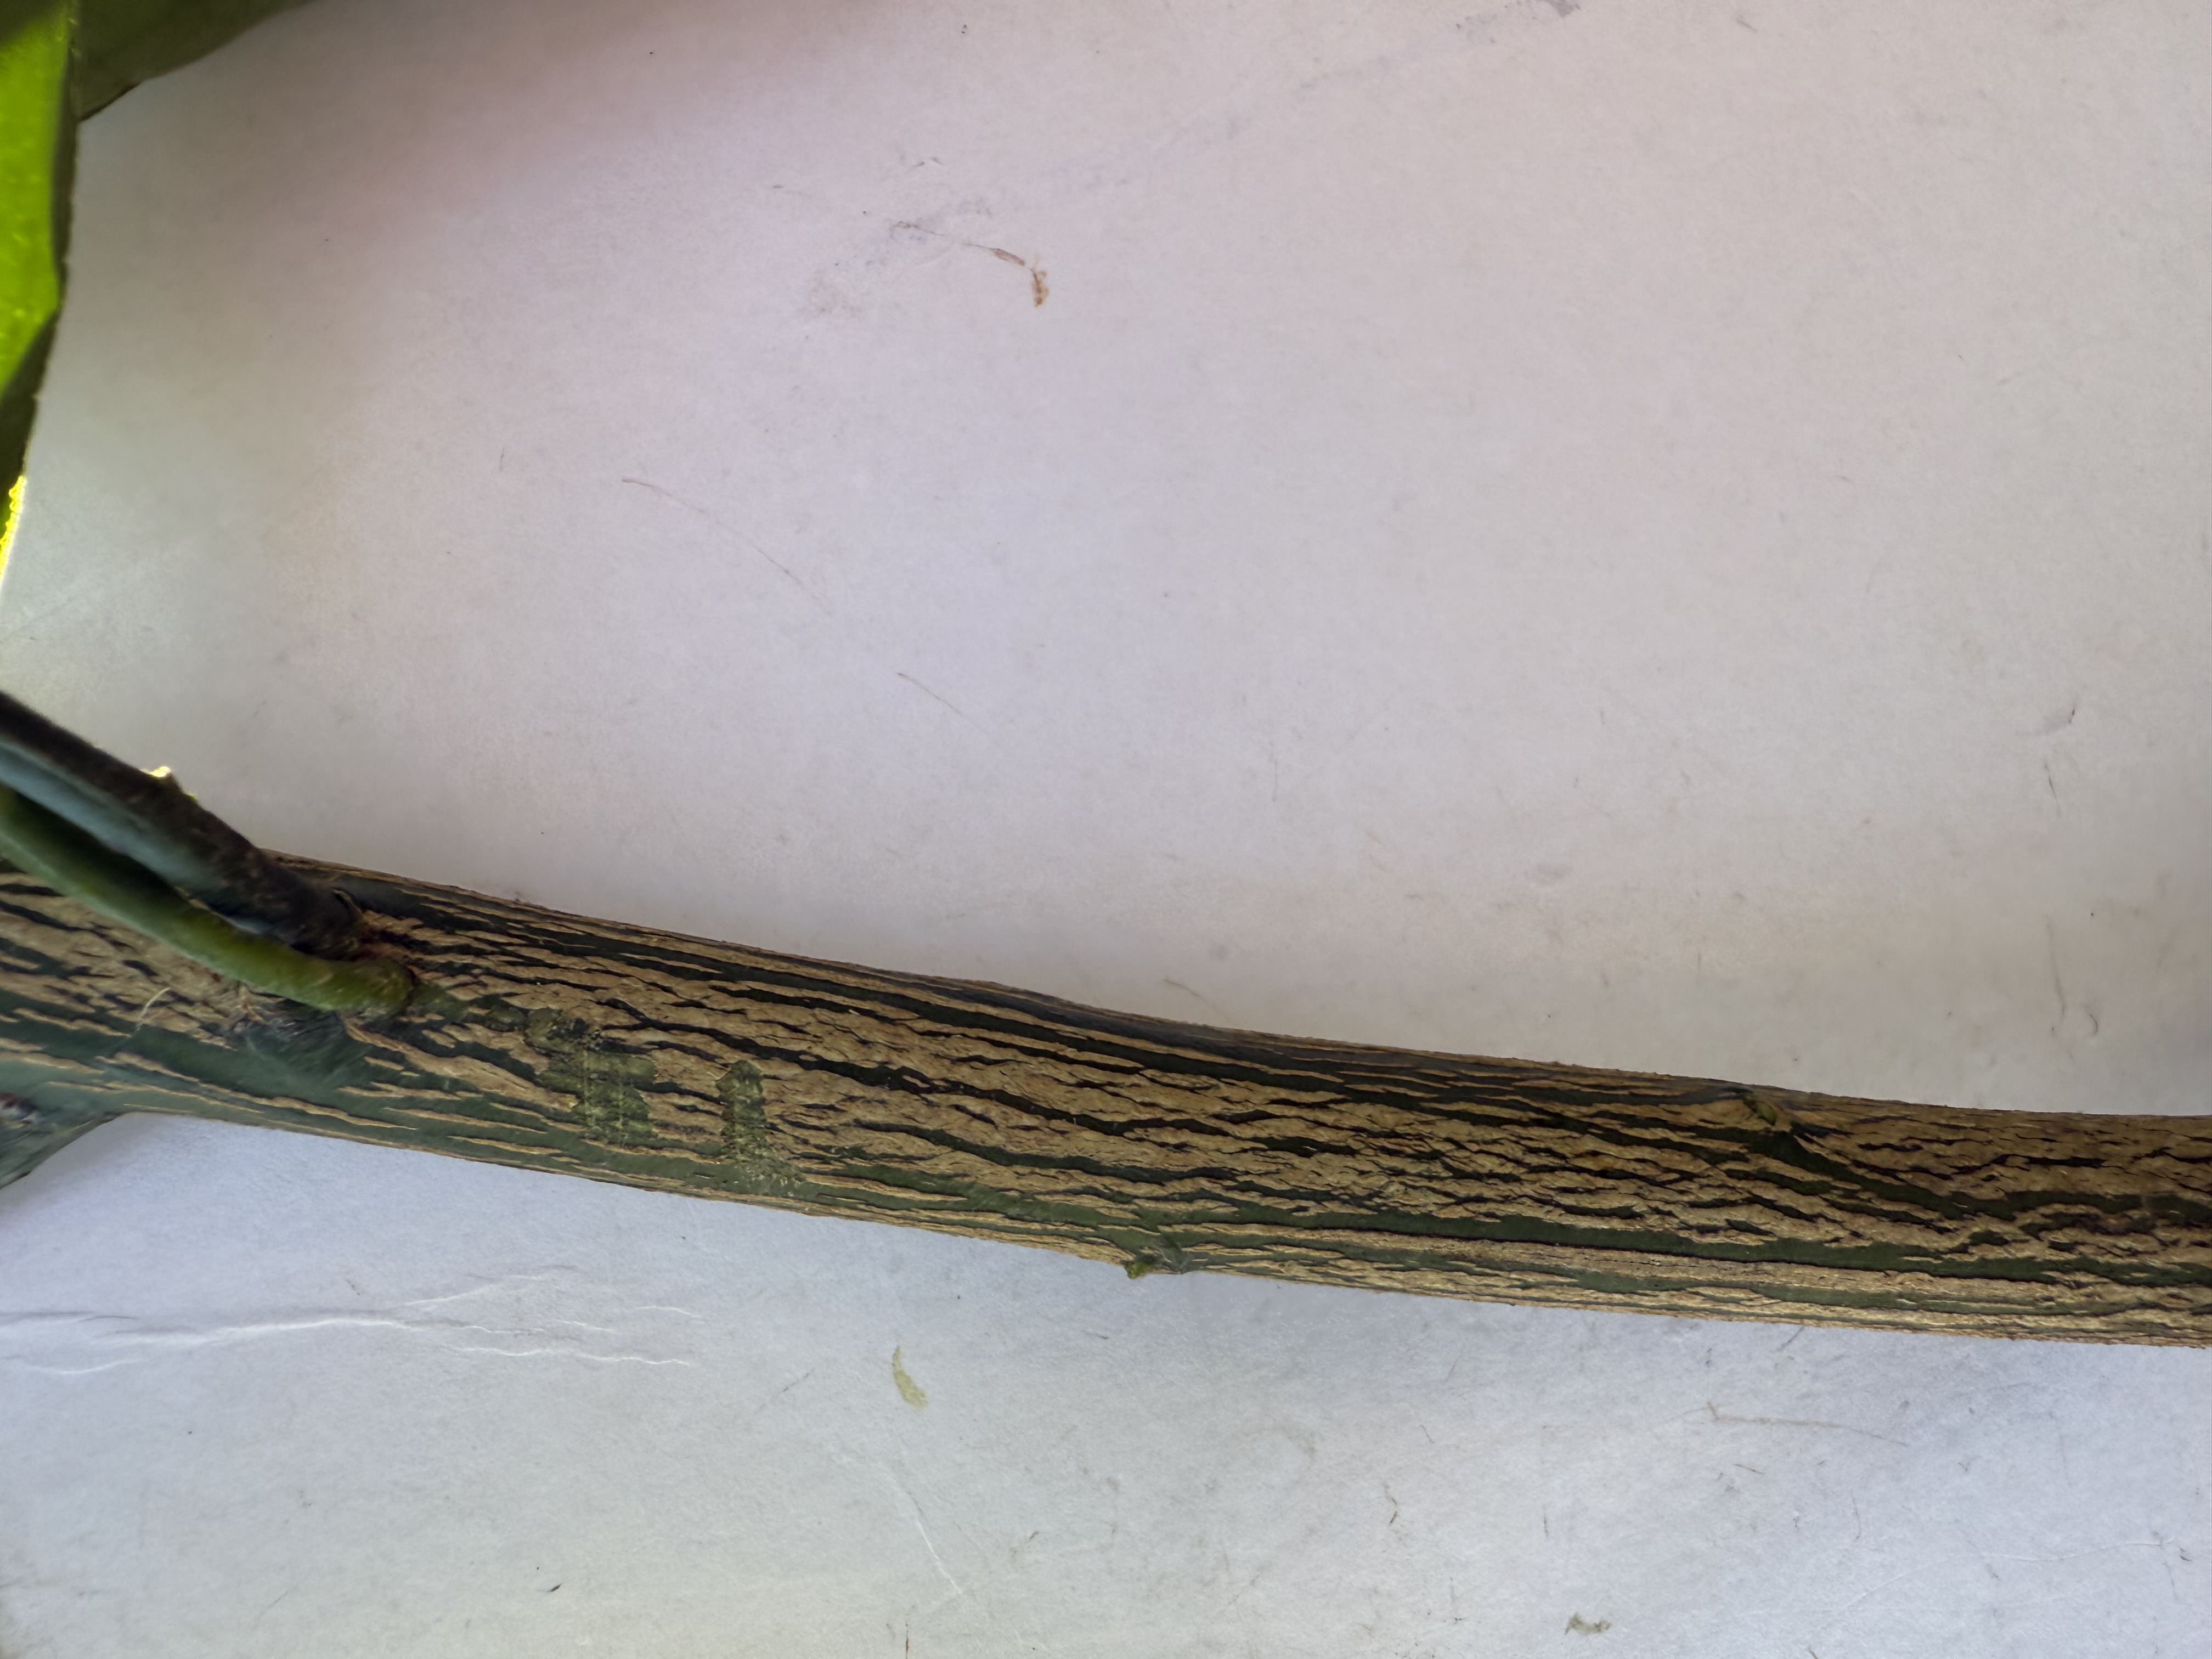
Variety: Orange